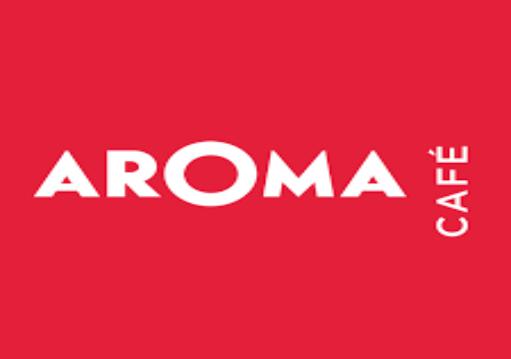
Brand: Aroma Cafe
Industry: Food